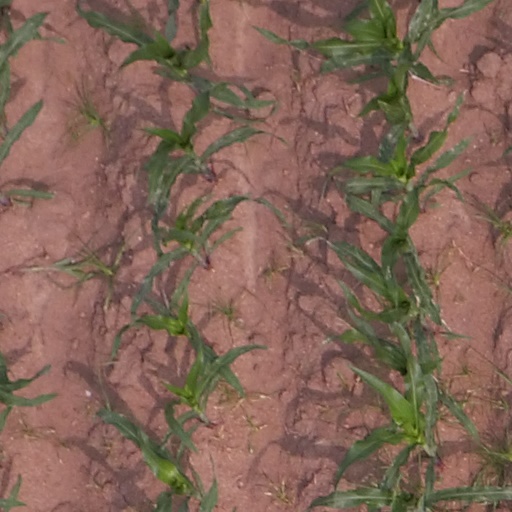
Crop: maize; corn